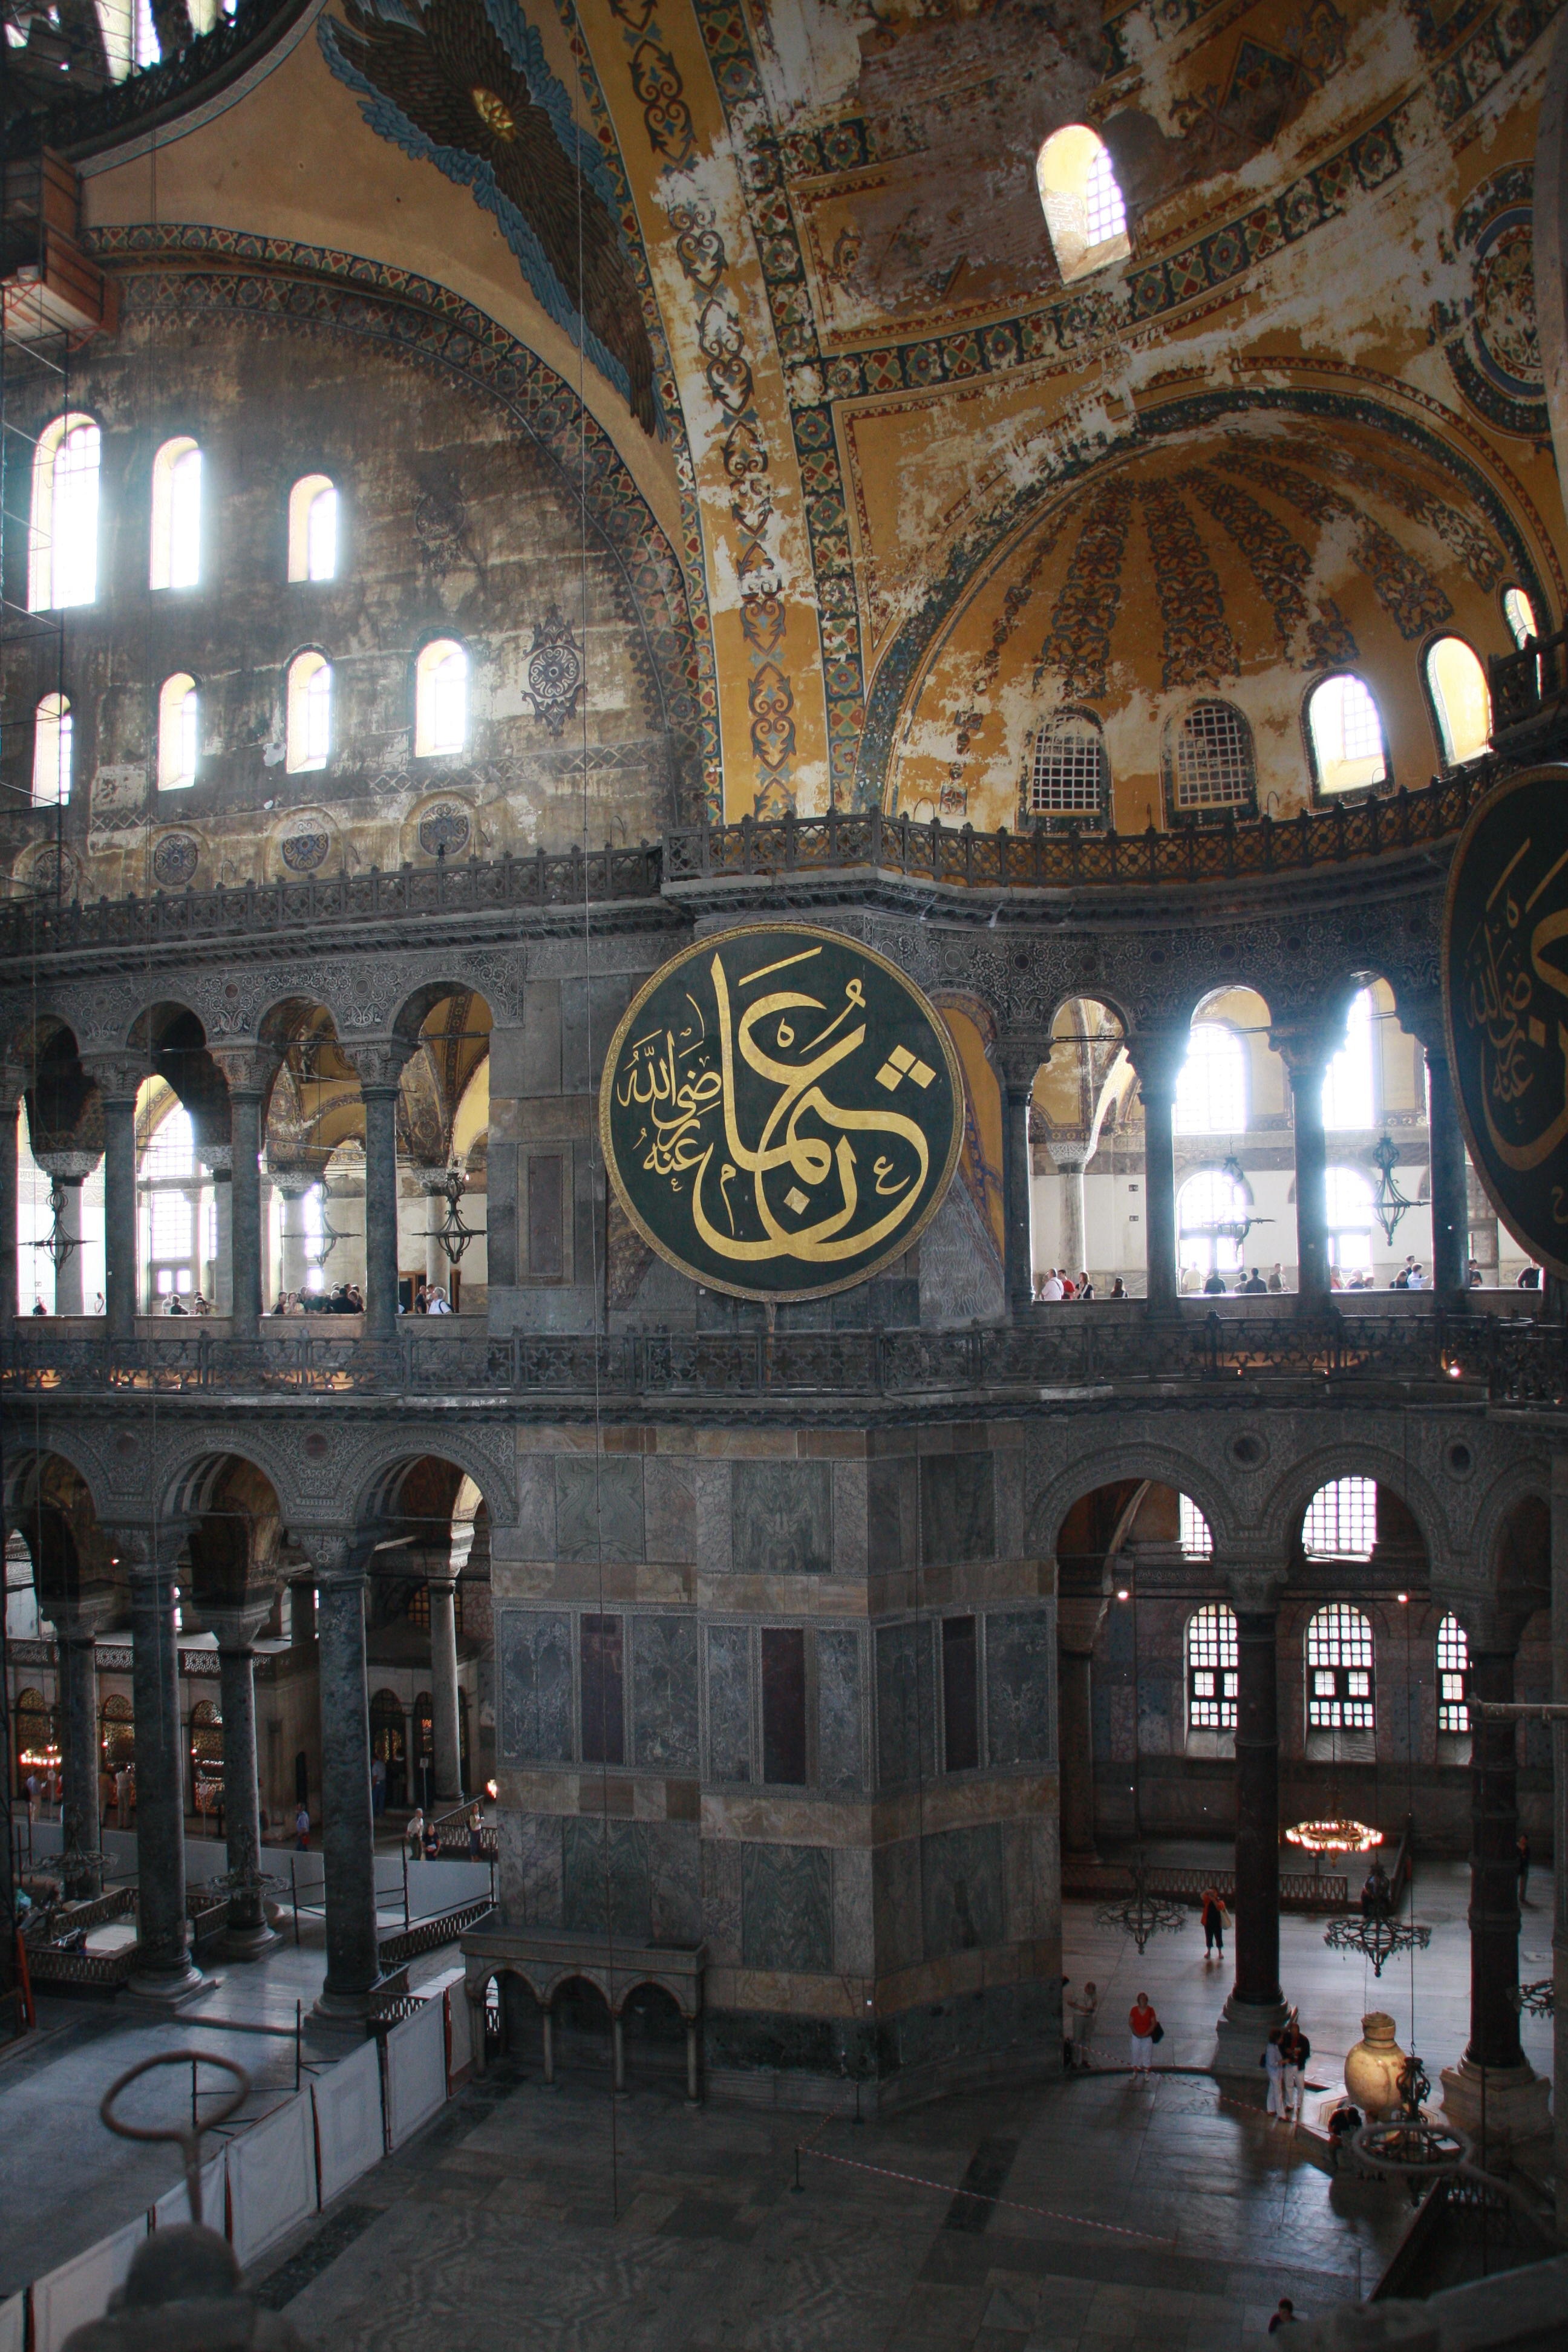
architecture, building, church, cathedral, place of worship, temple, turkey, monastery, istanbul, synagogue, islam, arcade, basilica, blue mosque, ancient history